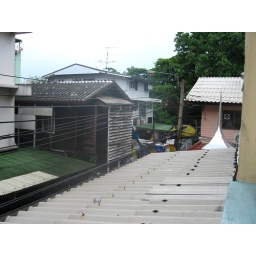
from our balcony in khao san road